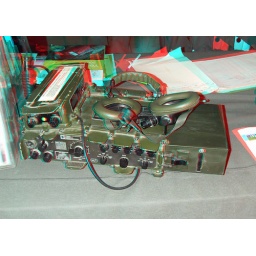
Firepower Royal Artillery museum in anaglyph 3D red cyan glasses to view